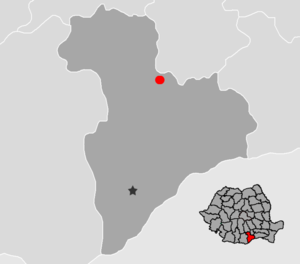
Mihăilești est une ville située dans le județ de Giurgiu, en Roumanie. La ville administre trois villages, Drăgănescu, Novaci et Popești.